Release consistency

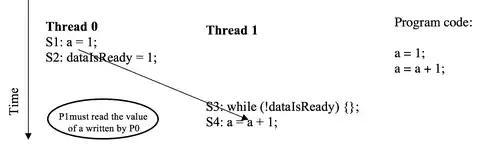
A release consistency example implemented by post-wait synchronization.

Post-wait synchronization is another implementation form of release consistency. As shown in the code to the right, correctness can be ensured if post operations occur only after all memory access are complete, especially the store to ‘a’. Apart from that, read operation should not be executed until the wait operation has completed. S2 acts as a release synchronization and S3 acts as an acquire synchronization. Therefore, S2 needs to prevent previous execution from occurring after it, and S3 needs to prevent any later execution from occurring before it. S2 does not need to prevent later execution from occurring before it, Likewise, S3 does not need to prevent any previous execution from occurring after it.